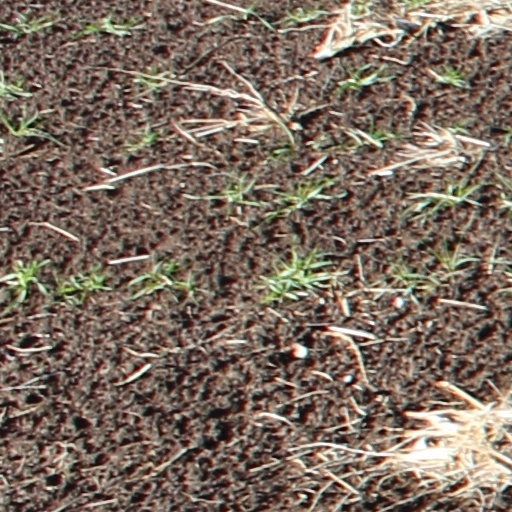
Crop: wheat